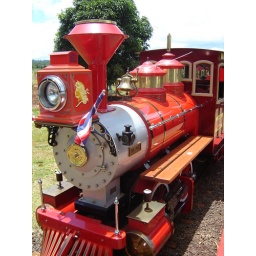
a boring but beautiful miniature train ride at the dole pineapple plantation in wahiawa, oahu